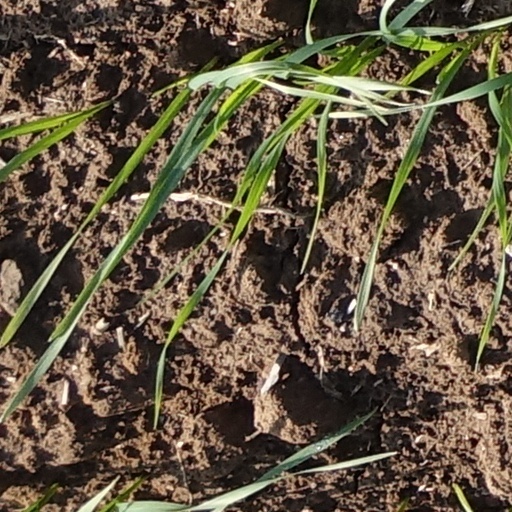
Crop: wheat